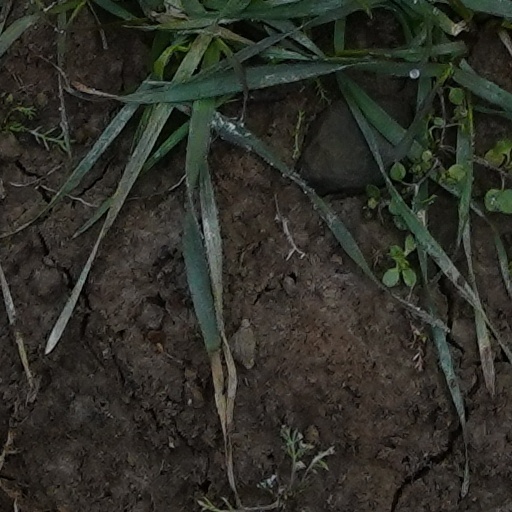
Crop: wheat